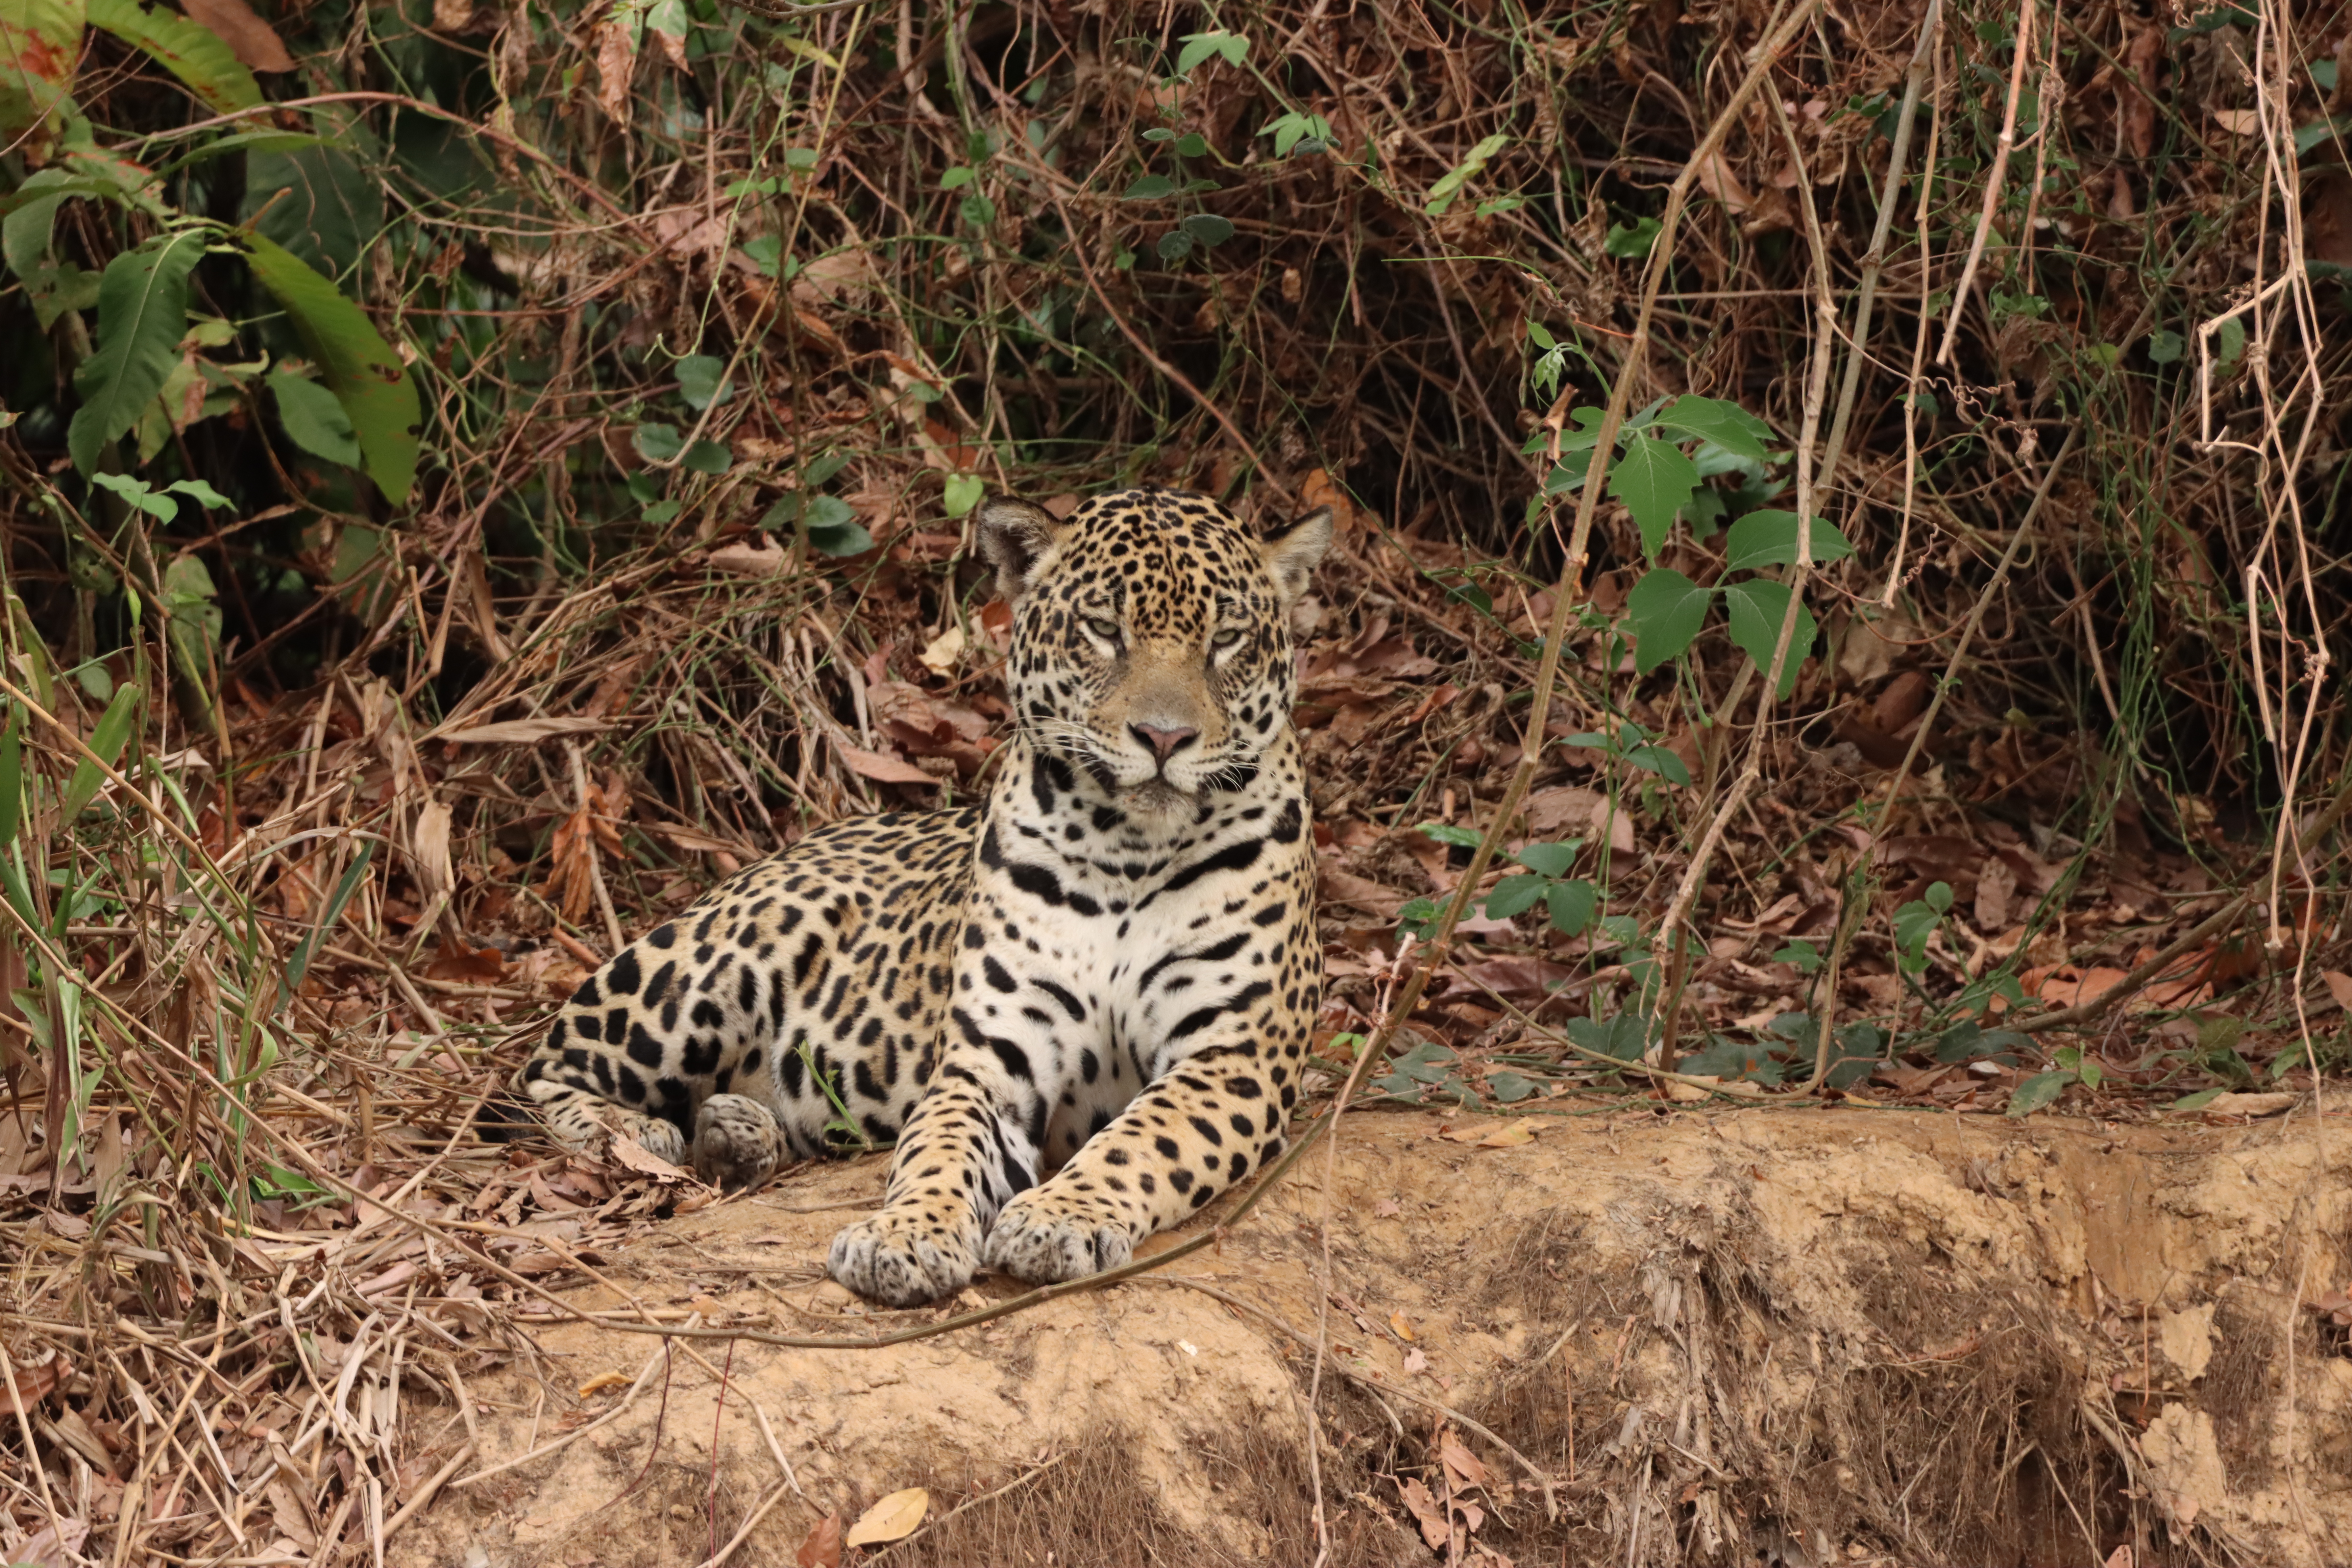
Jaguar: Guaraci